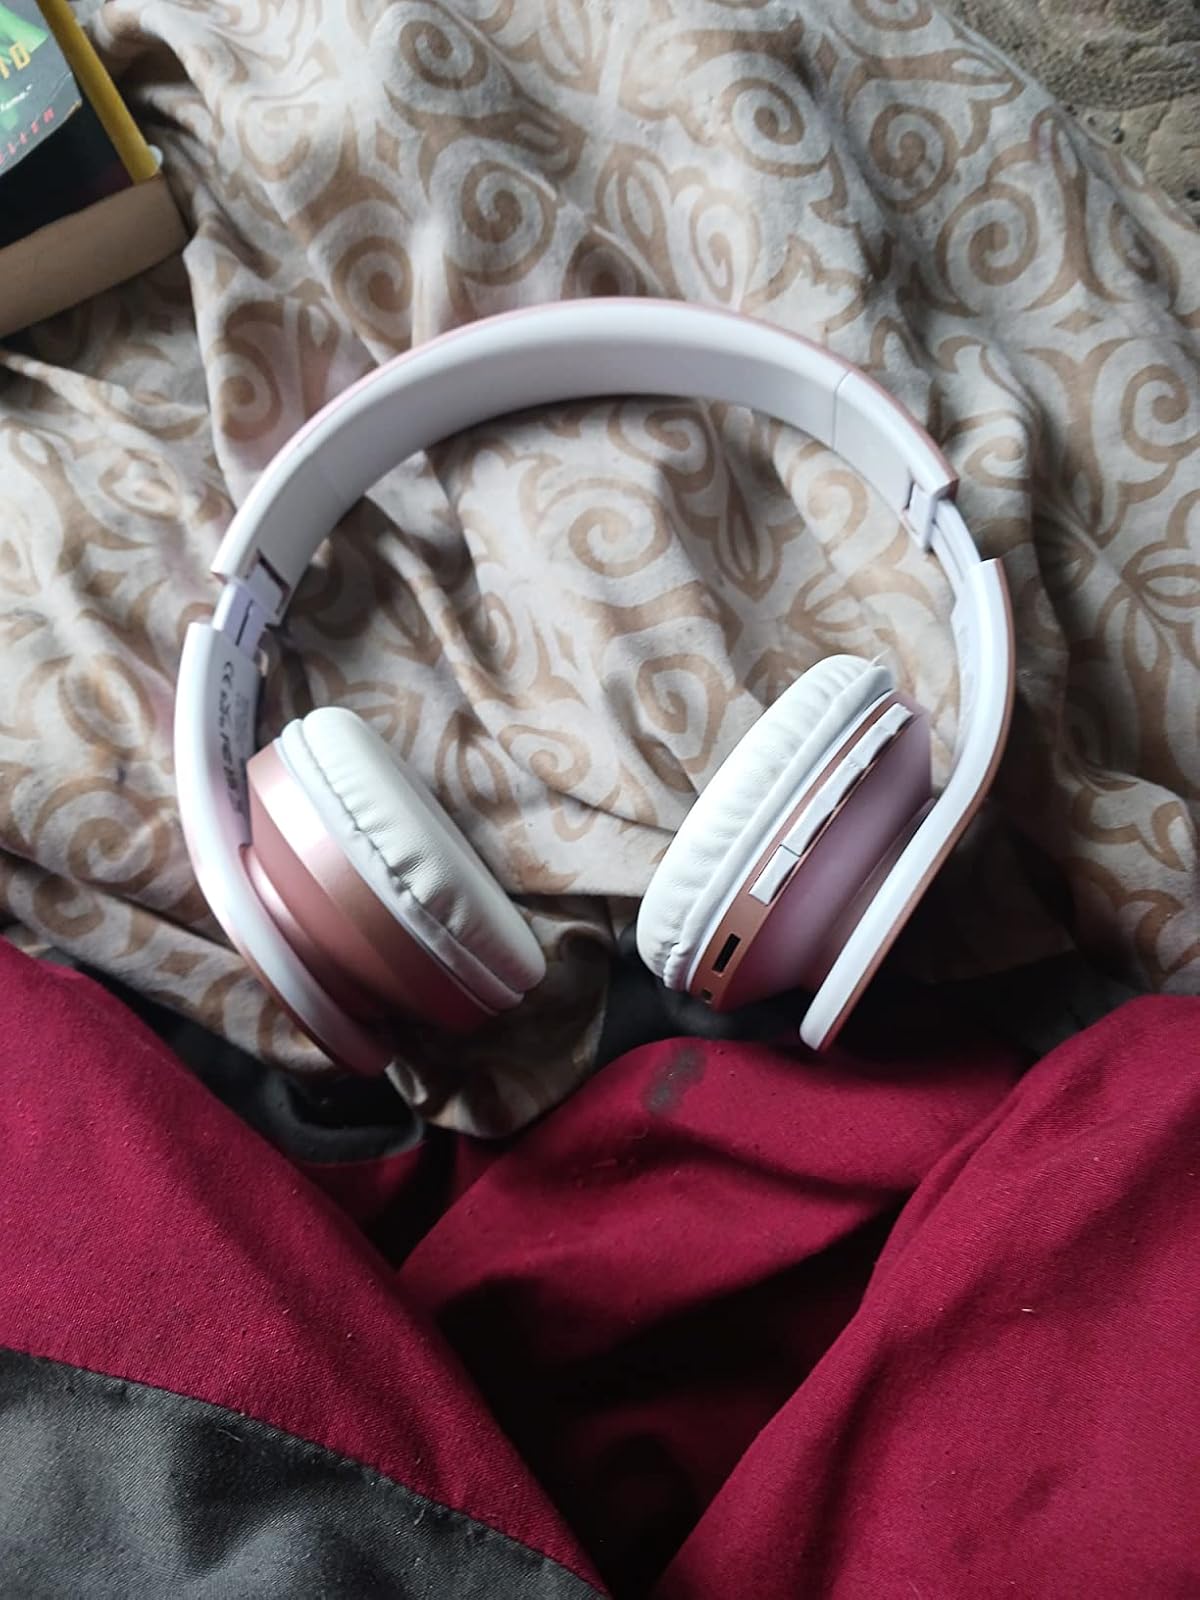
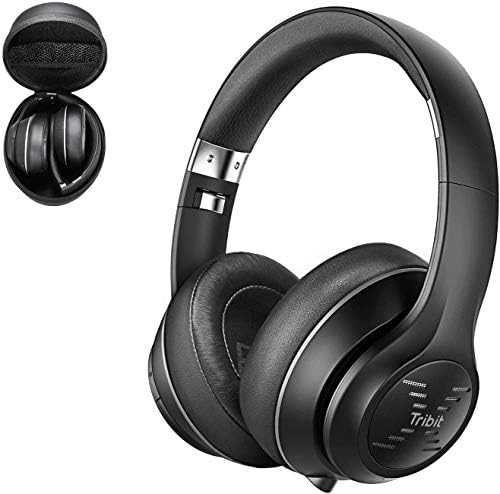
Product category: headphones
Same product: no